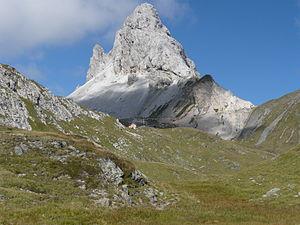
Le Grand Kinigat, en allemand Große Kinigat, en italien Monte Cavallino, est une montagne située à la frontière entre l'Autriche et l'Italie, dans les Alpes carniques. Elle culmine à 2 689 mètres d'altitude et a été gravie pour la première fois en 1898 par A. Victorin et P. Egger.